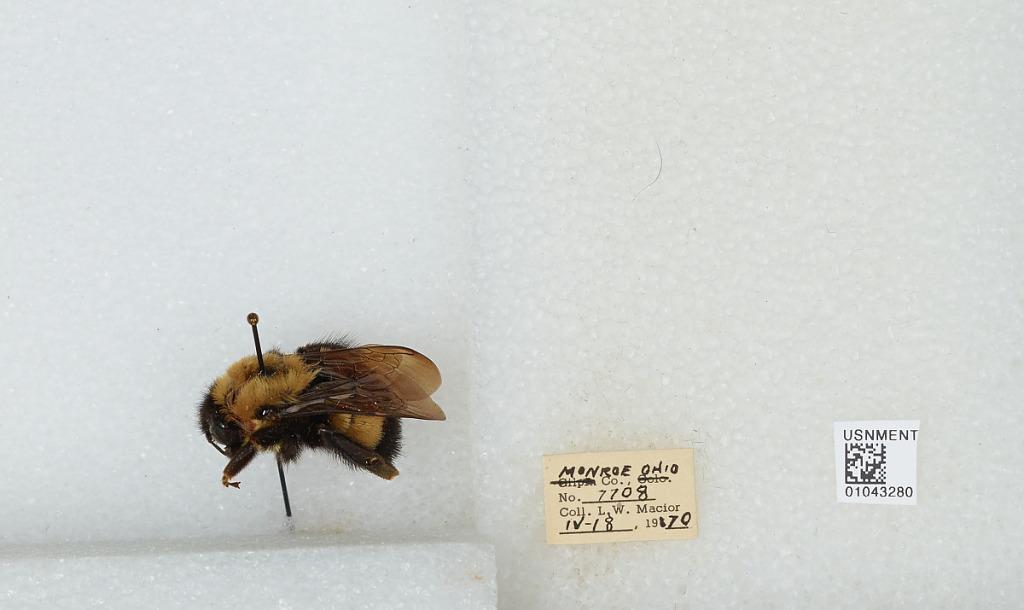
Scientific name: Bombus (Bombus) affinis Cresson
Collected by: L. Macior
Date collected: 1970-4-18
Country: United States
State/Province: Ohio
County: Monroe
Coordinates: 39.73, -81.08